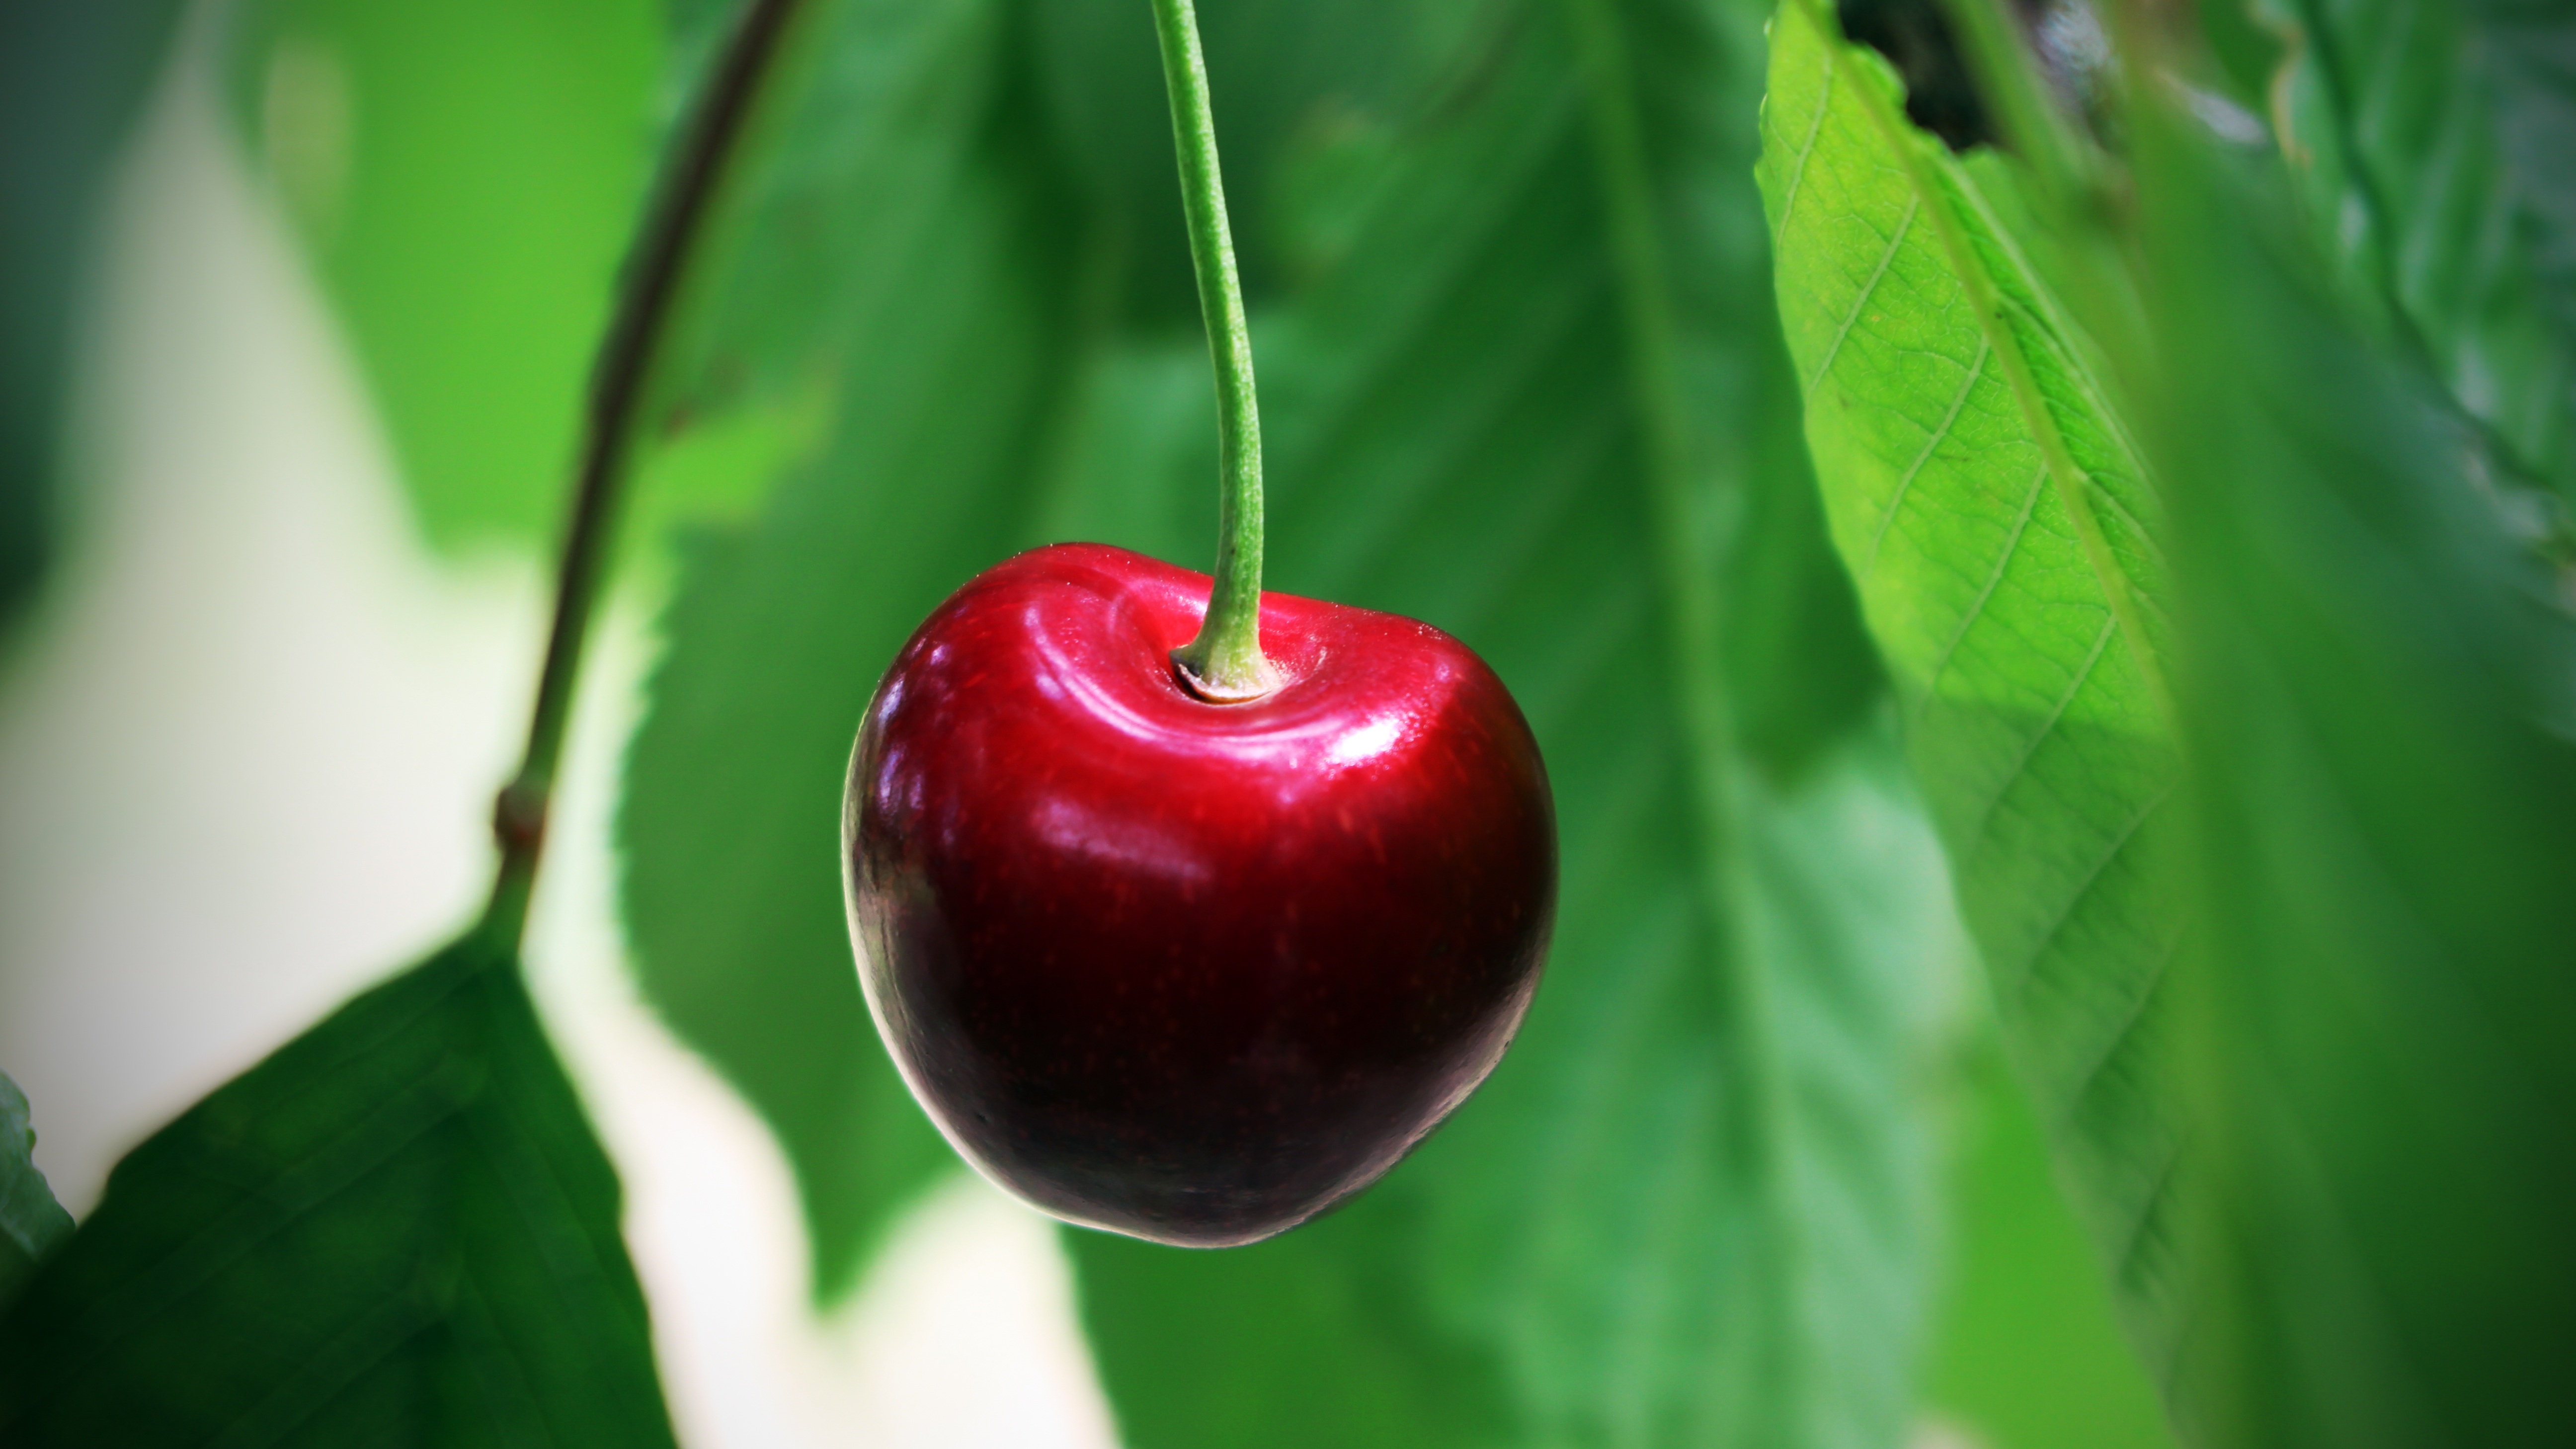
apple, nature, branch, plant, photography, fruit, leaf, flower, summer, food, green, red, produce, vegetable, botany, flora, close up, cherry, macro photography, flowering plant, rose family, plant stem, land plant